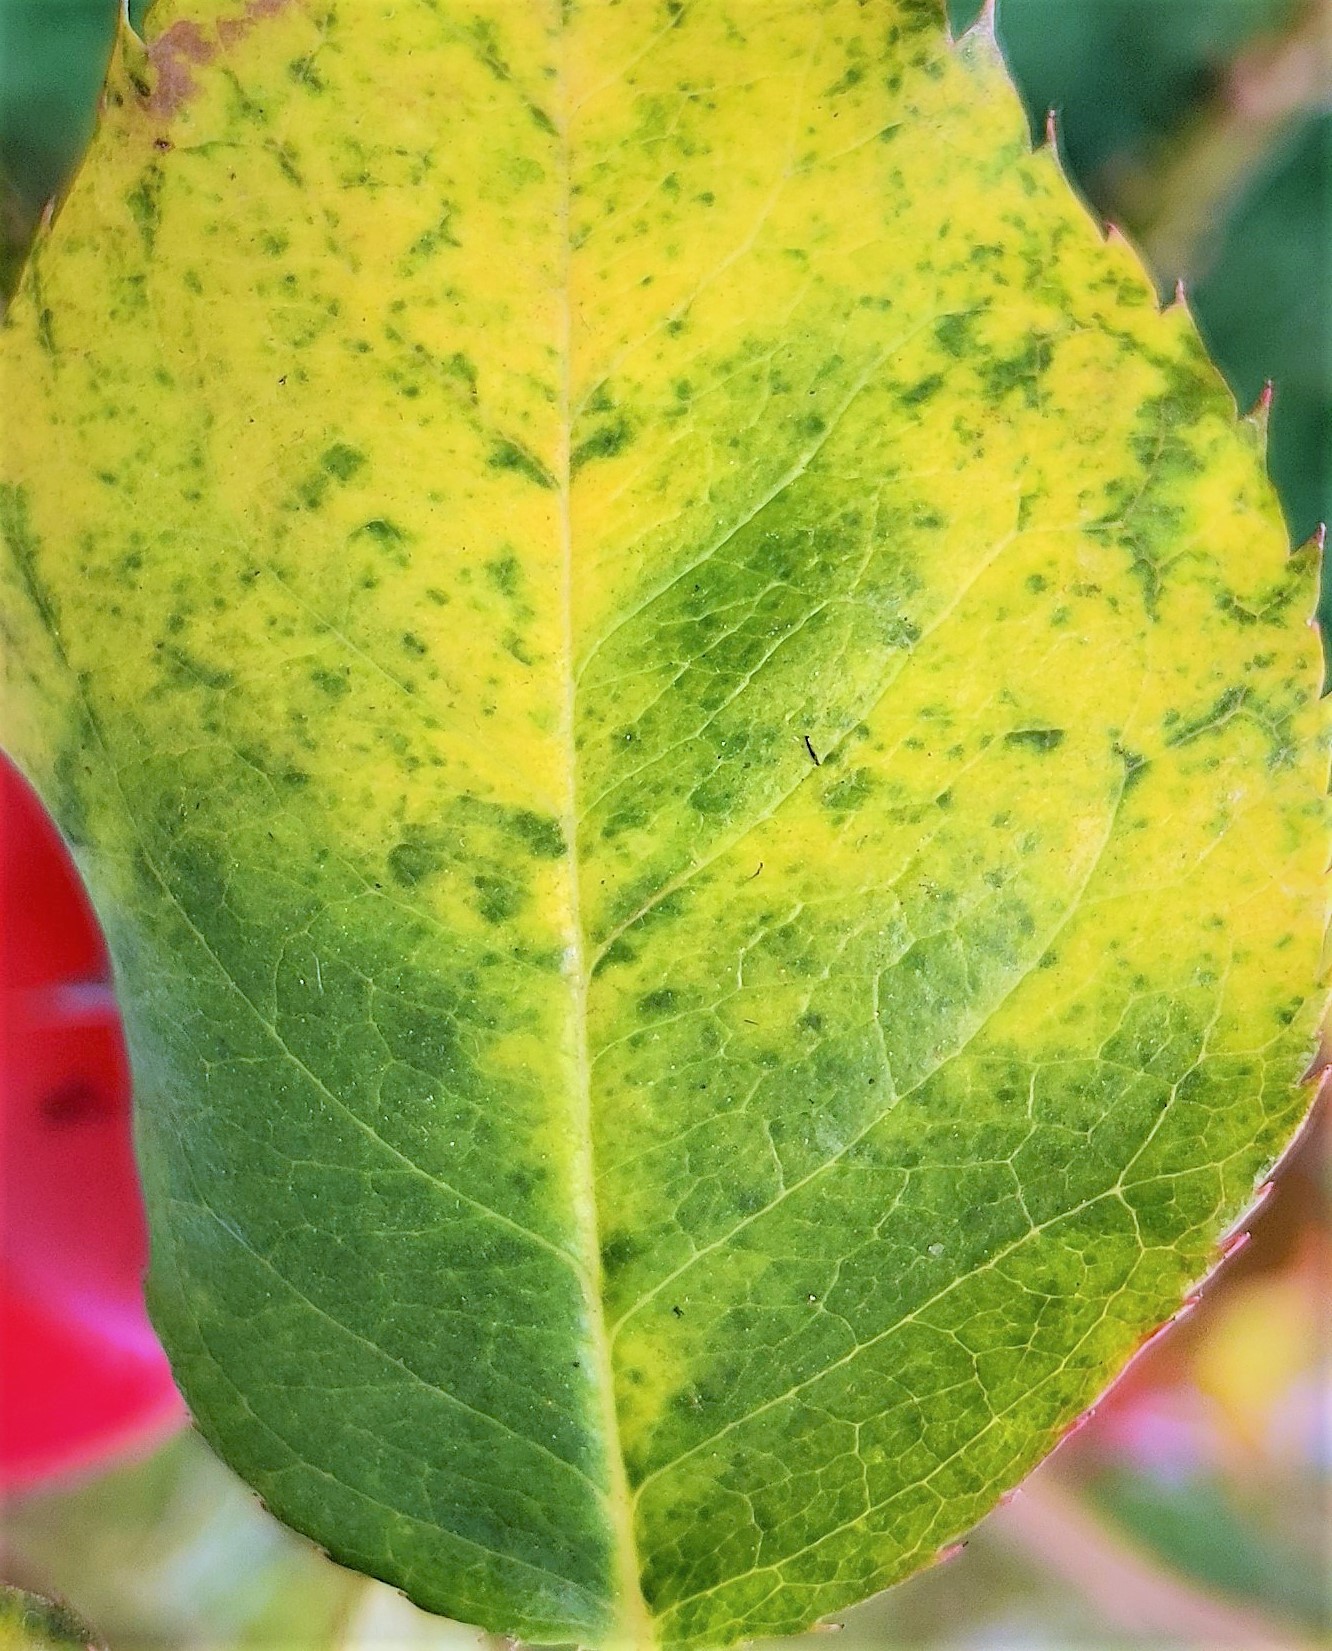
Label: Downy Mildew